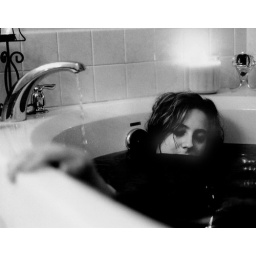
Another shot of the bath but this time with the girl in focus as opposed to the hand....